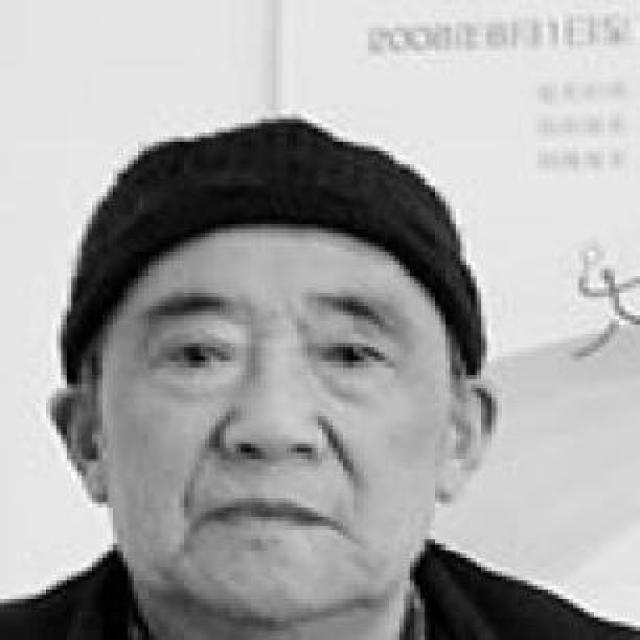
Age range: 65+